Windows Server 2012 R2

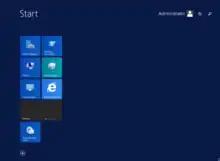
Windows Server 2012 R2 Start Screen, including Internet Explorer 11 and essential tools for use in a server

According to the Windows Server 2012 R2 datasheet published on May 31, 2013, there are four editions of this operating system: Foundation, Essentials, Standard and Datacenter. As with Windows Server 2012, the Datacenter and Standard editions are feature-identical, varying only based on licensing (particularly licensing of virtual instances). The Essentials edition has the same features as the Datacenter and Standard products, with some restrictions.